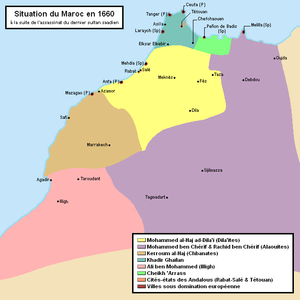
Situation du Maroc en 1660, à la suite de l'assassinat du dernier sultan saadien Ahmed al-Abbas (fin 1559) et l'usurpation du trône à Marrakech par Kerroum al-Haj. Carte selon Henry de Castries - Travail personnel
La zaouia d'Illigh ou zaouia de Tazeroualt était une confrérie soufie du Souss, au Maroc, fondée par Abou Hassoun Semlali au début du XVIIᵉ siècle.
La zaouïa de Dila est une confrérie soufie marocaine fondée vers 1566 et qui joue un rôle prépondérant dans la vie politique et religieuse marocaine au XVIIᵉ siècle.
Moulay Rachid ou Moulay Rachid ben Chérif, né vers 1631 dans la région du Tafilalet et mort le 9 avril 1672 à Marrakech, est sultan du Maroc de 1667 à 1672.
Moulay Ismaïl, ou éventuellement Moulay Ismaïl ben Chérif, né vers 1645 à Sijilmassa et mort le 22 mars 1727 à Meknès, est le sultan du Maroc qui a régné de 1672 à 1727. Septième fils de Moulay Chérif, il exerce la fonction de gouverneur du royaume de Fès et du Nord du Maroc à partir de 1667, jusqu'à la mort de son demi-frère le sultan Moulay Rachid, en 1672. Il se proclame alors sultan du Maroc à Fès, puis entretient pendant une quinzaine d'années une rivalité avec son neveu Moulay Ahmed ben Mehrez, également prétendant au trône, jusqu'à la mort de ce dernier en 1687.